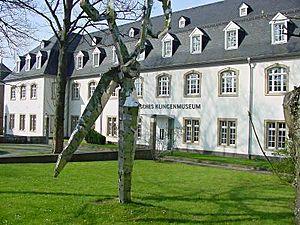
L’abbaye de Gräfrath est une ancienne abbaye bénédictine à Gräfrath, aujourd'hui quartier de Solingen, dans le Land de Rhénanie-du-Nord-Westphalie et l'archidiocèse de Cologne.